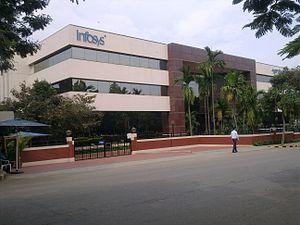
Infosys Technologies Limited est une société indienne de prestation de services informatiques qui a été créée en 1981 par un groupe de sept hommes d'affaires indiens. Infosys Limited est spécialisée dans le conseil, la technologie, l'externalisation et les services de nouvelle génération.